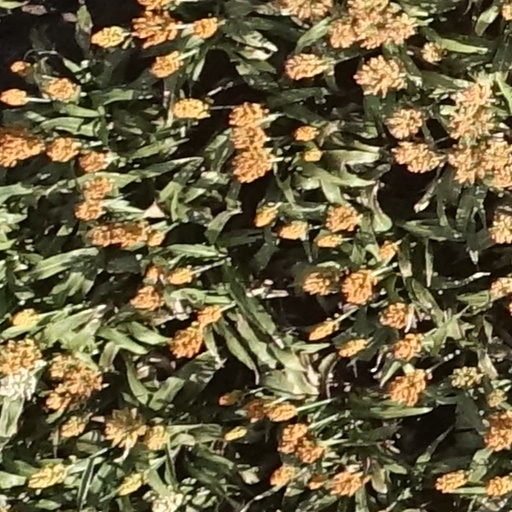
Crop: sorghum